1838 Coronation Honours

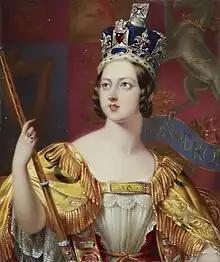
Coronation portrait of Queen Victoria

The 1838 Coronation Honours were appointments by Queen Victoria to various orders and honours on the occasion of her coronation on 28 June 1838. The honours were published in "The London Gazette" on 20 July and 24 July 1838.